Persona (TV series)

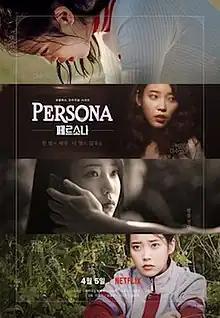
Promotional poster

Persona is a South Korean anthology television series starring Lee Ji-eun. It contains separate stories each directed by a different director. The first season was released on April 11, 2019.